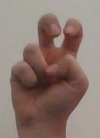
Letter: toot